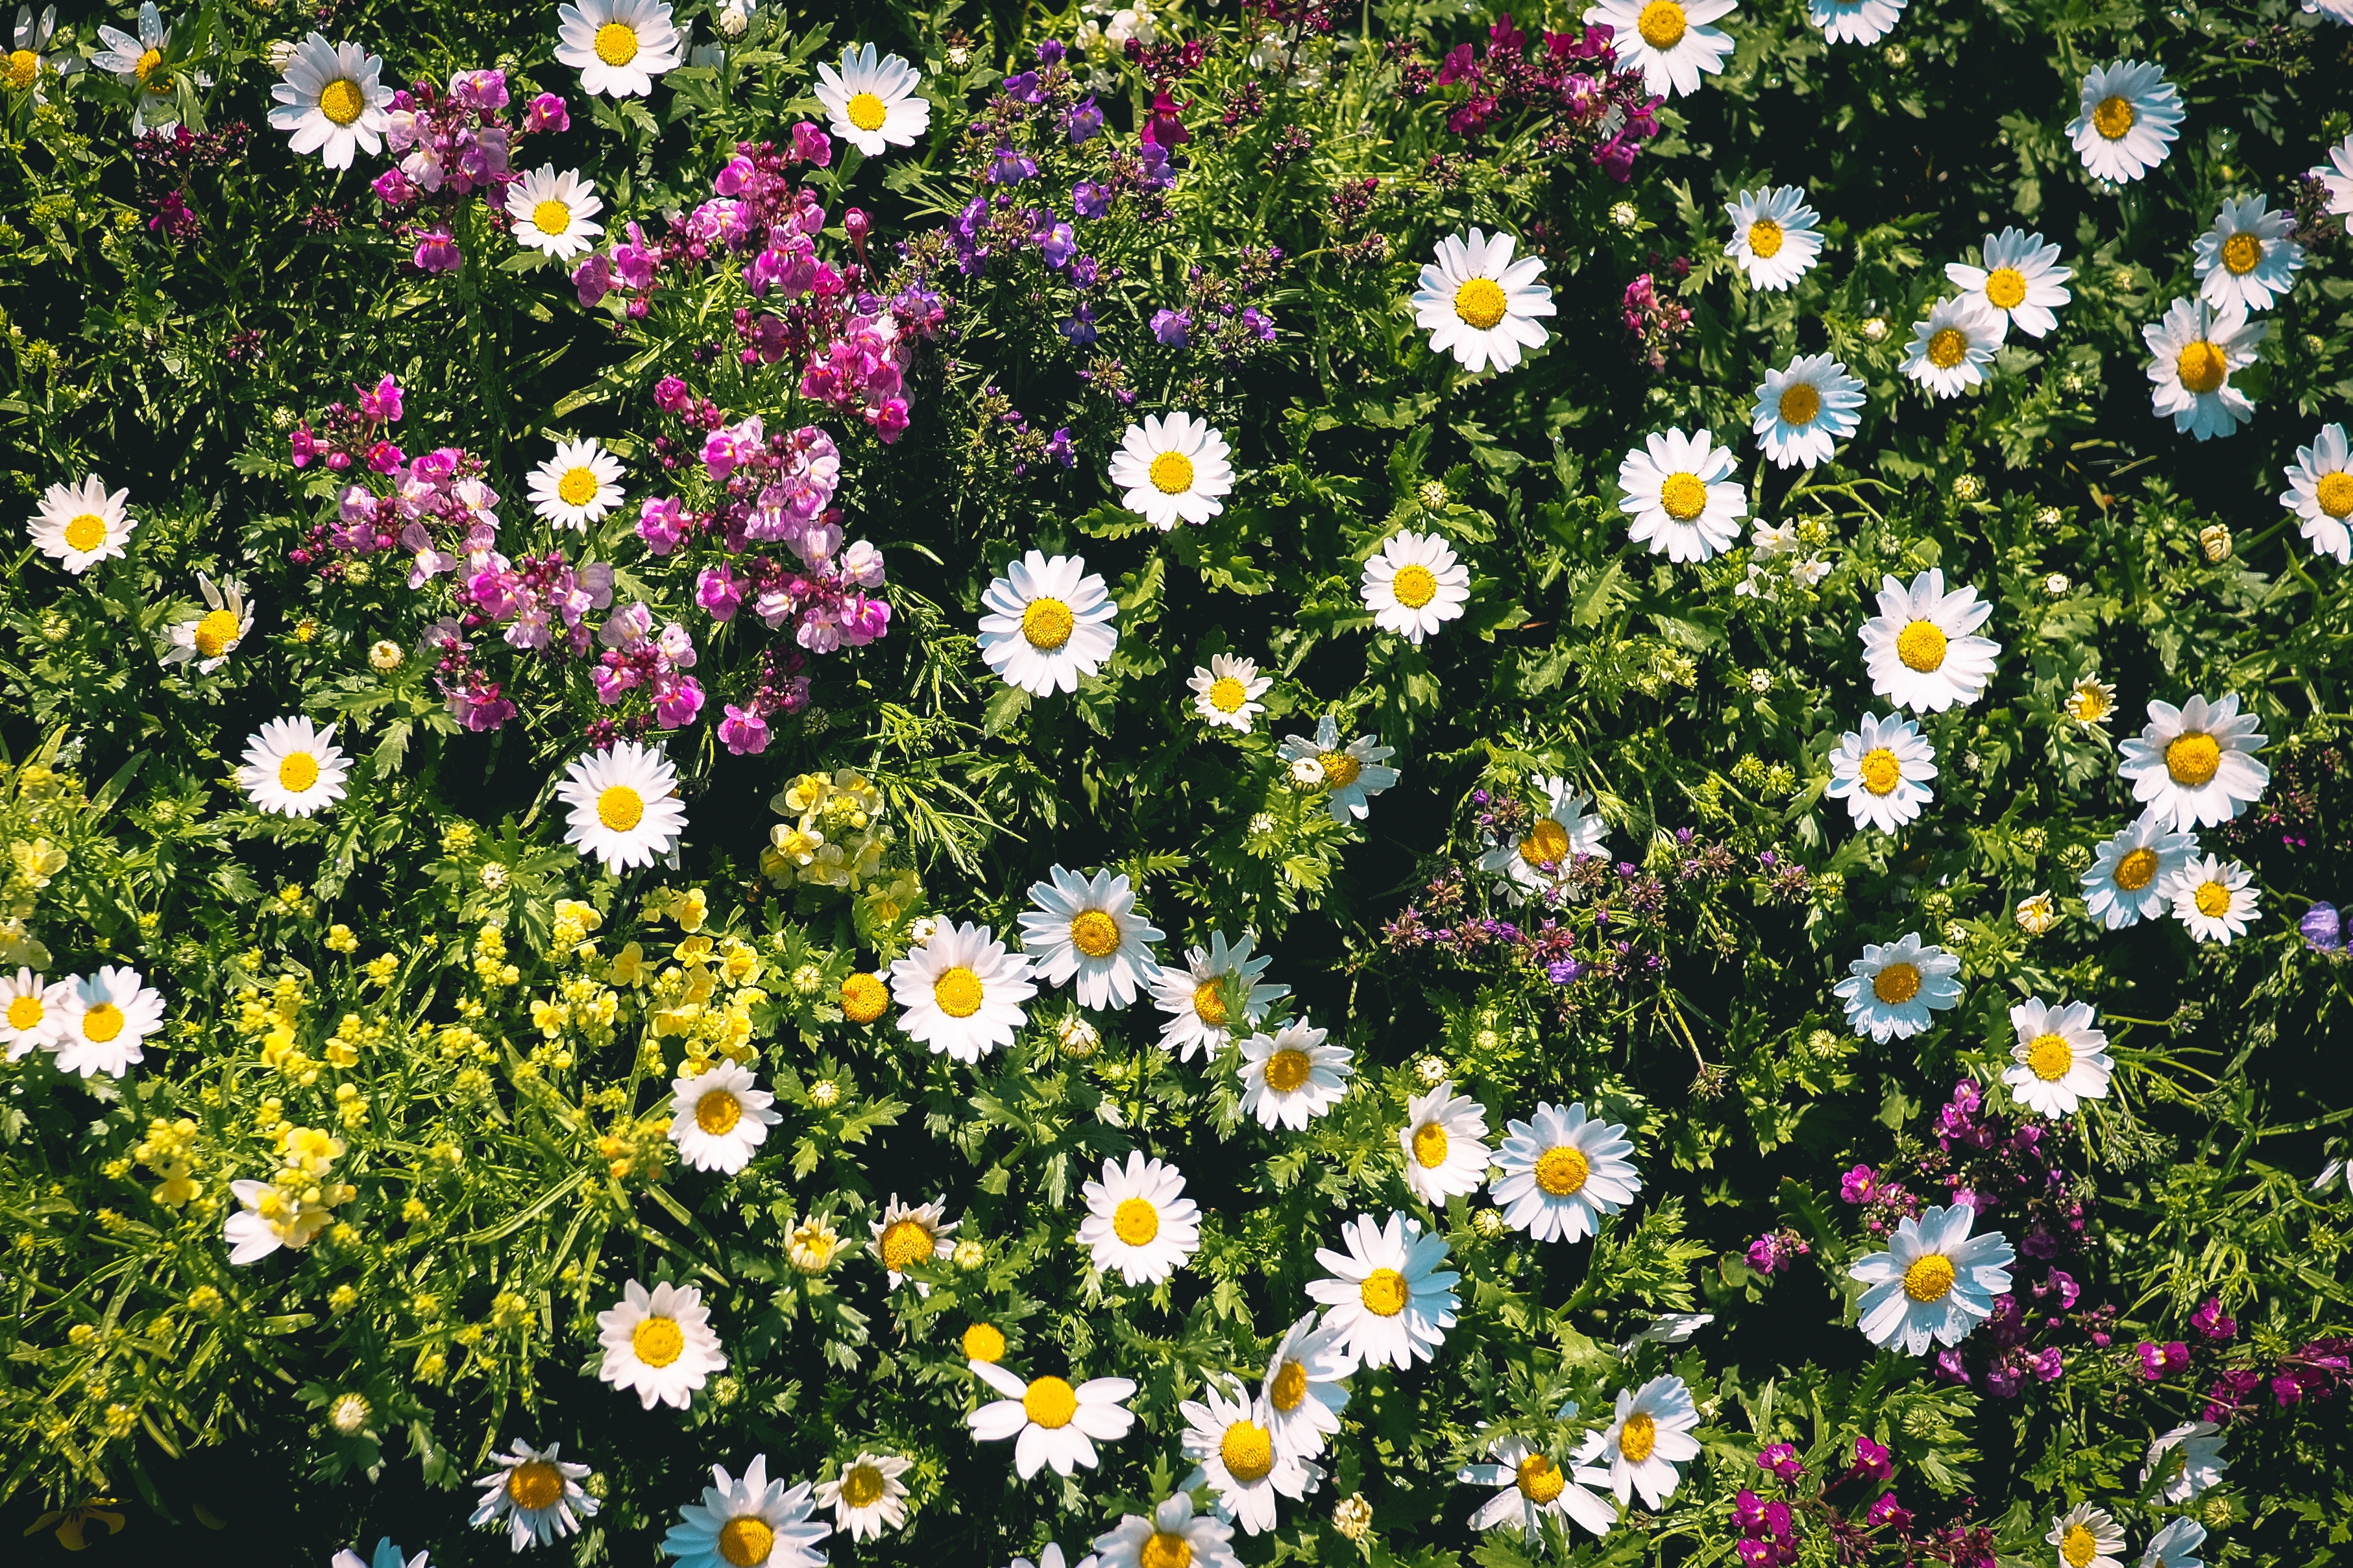
plant, lawn, meadow, flower, daisy, botany, garden, flora, wildflower, flowering plant, daisy family, annual plant, land plant, chamaemelum nobile, marguerite daisy, garden cosmos